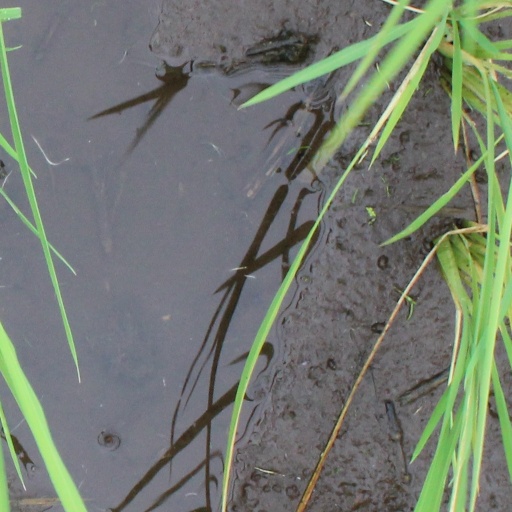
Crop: rice